Caleb Stetson

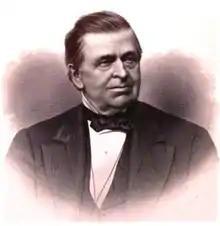

Caleb Stetson (January 6, 1801 – January 1885) was an American businessman and politician from the Commonwealth of Massachusetts. A Democrat, in 1852 he was elected to serve in the Massachusetts House of Representatives. In the legislature he was the Chairman of the House Committee on Banking. He was a member of the Massachusetts Constitutional Convention of 1853. He was also an early promoter and president of the South Shore Railroad. He lost property in the Great fire of Boston.